17th century BC

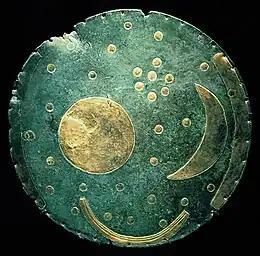
Nebra sky disk, central Europe 1600 BC. The inlaid gold depicted the crescent moon and the Pleiades star cluster in a specific arrangement forming the earliest known depiction of celestial phenomena.

See: List of sovereign states in the 17th century BC.